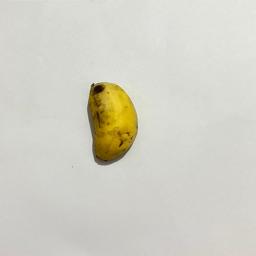
Banana variety: Sabri Kola